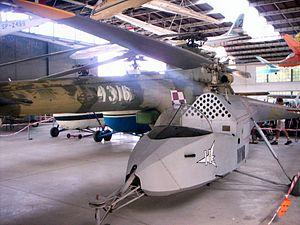
Le musée de l’Aviation polonaise de Cracovie est le plus important musée aéronautique de Pologne. Il occupe une partie de l'ancien aéroport du Kraków-Rakowice-Czyżyny, au nord-est de Cracovie. Il a ouvert en 1964, un an après la fermeture de l'aéroport.